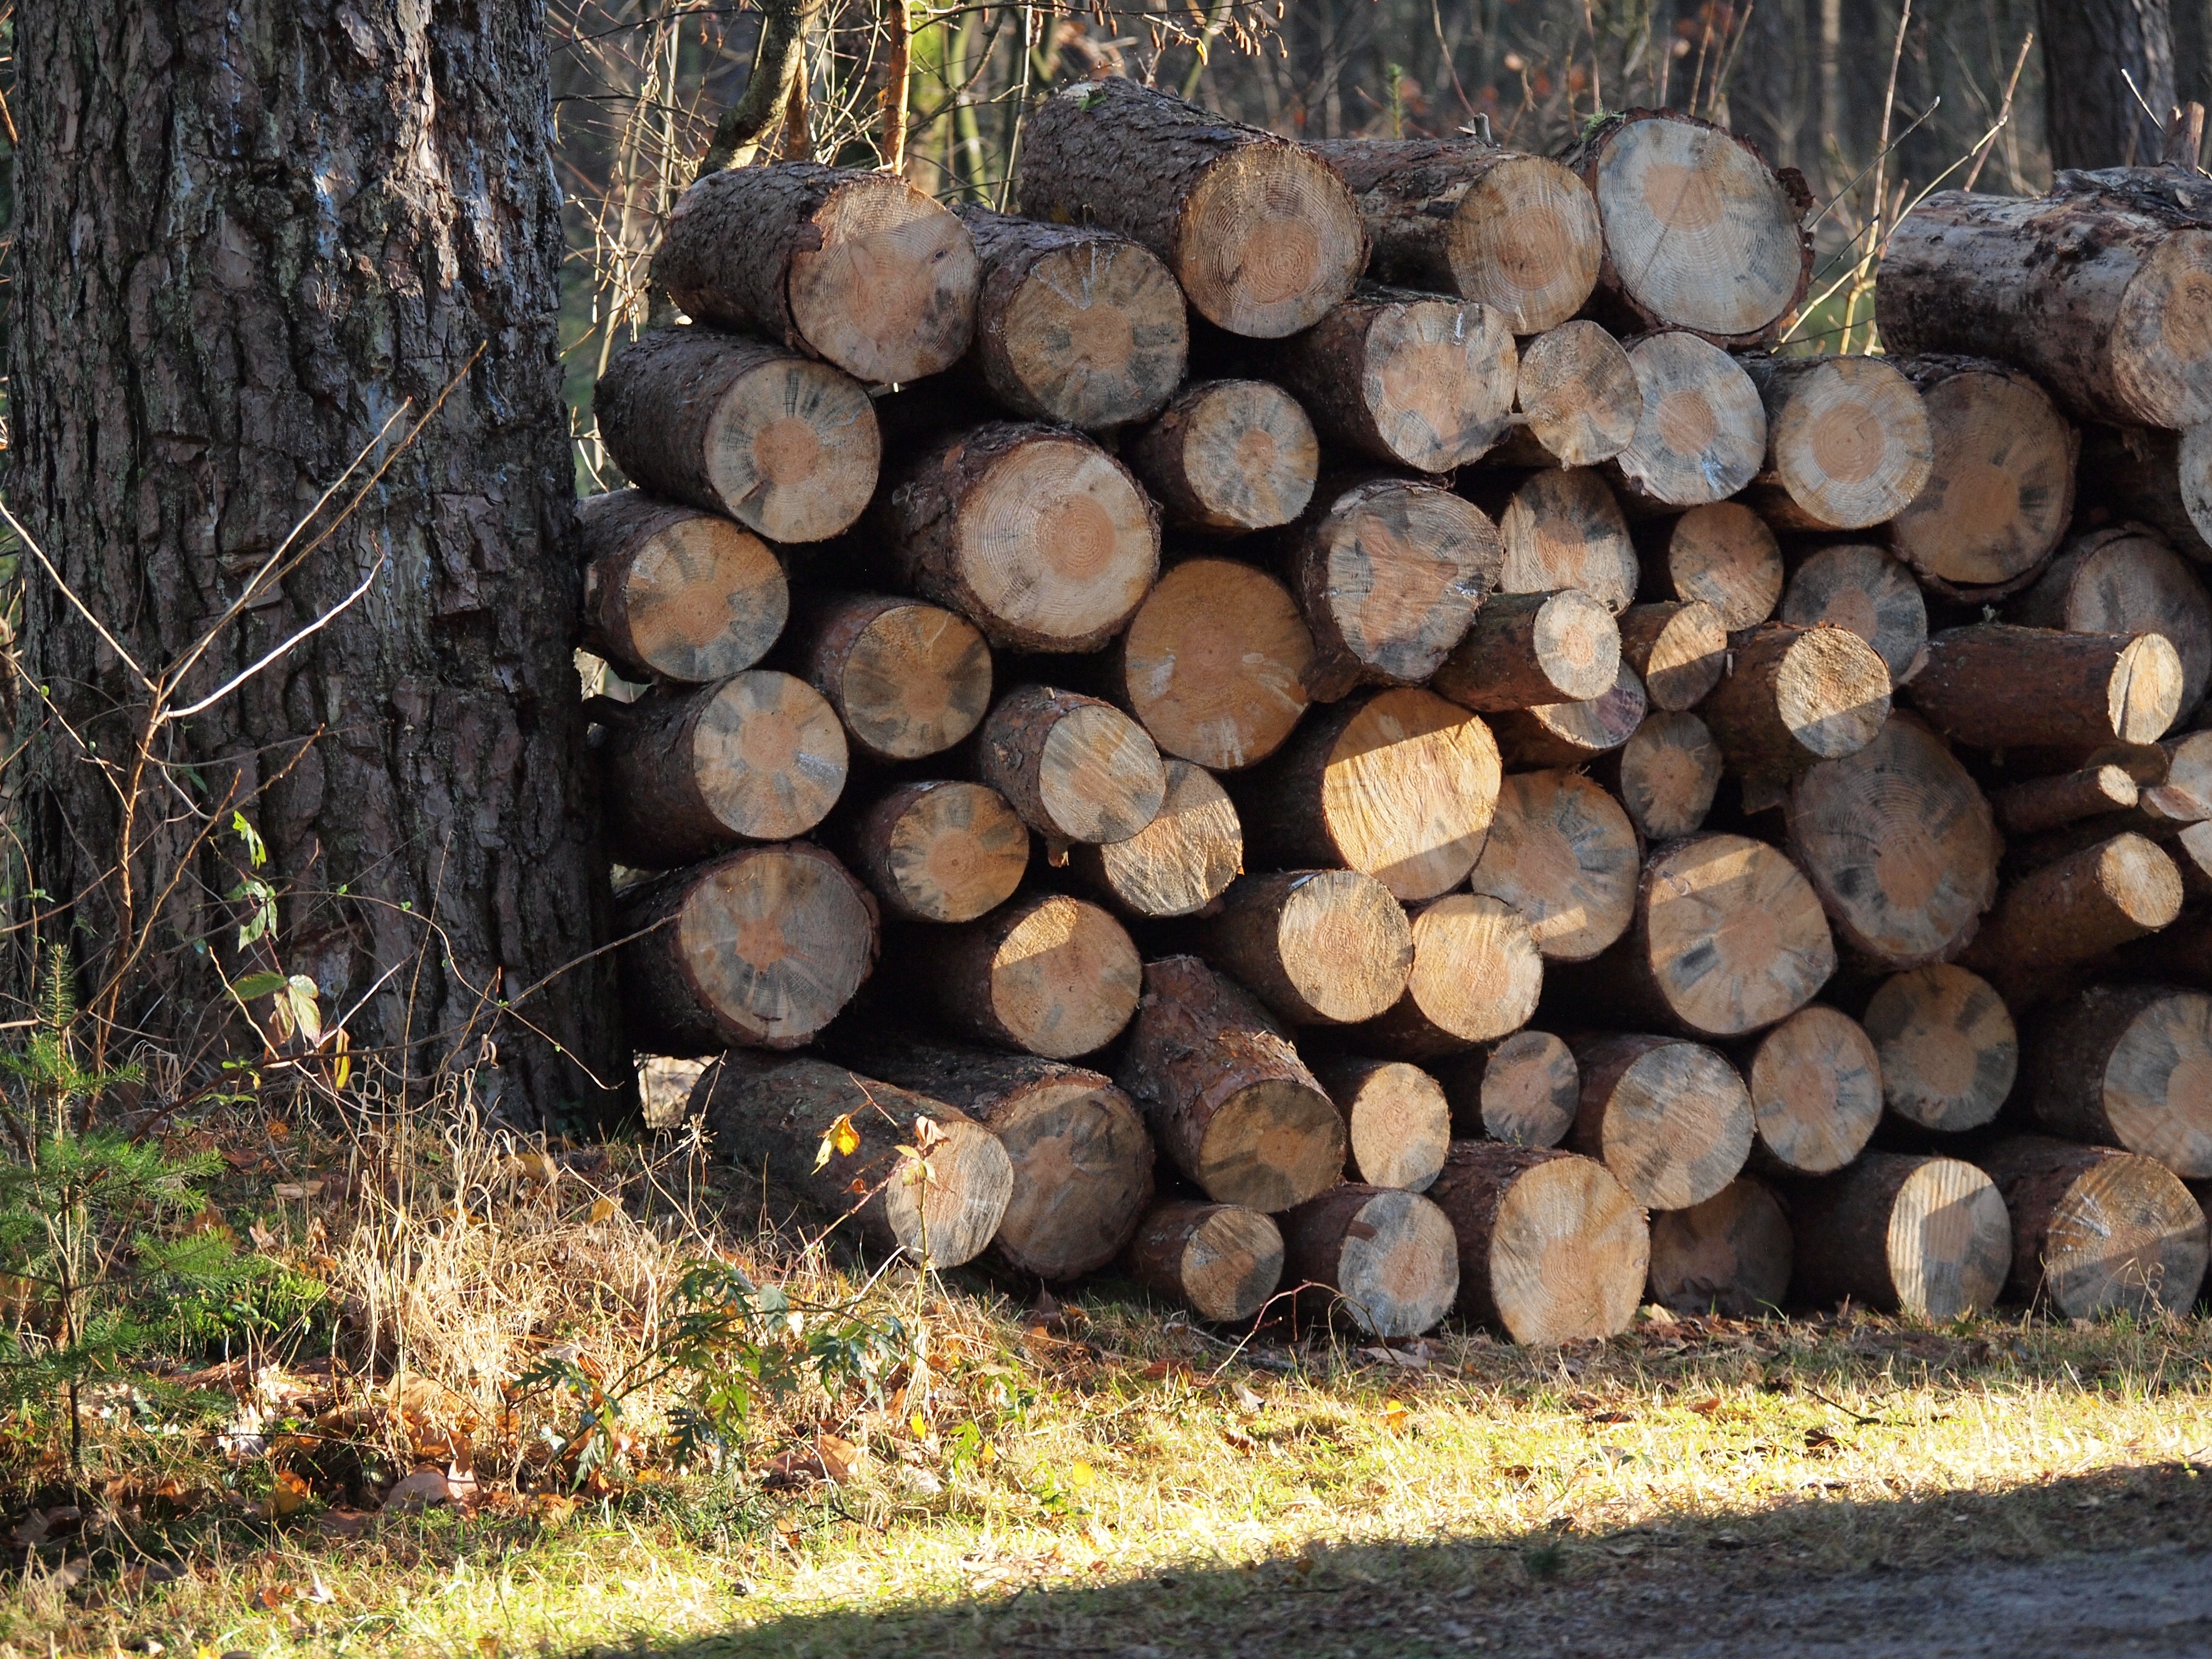
tree, rock, wood, trunk, soil, lumber, woodland, man made object, woody plant